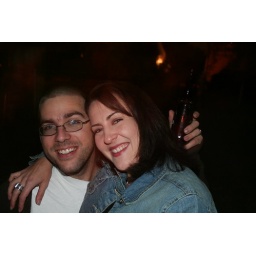
Me and my everything...even if he messes up a cute photo with a beer bottle by my head...LOL